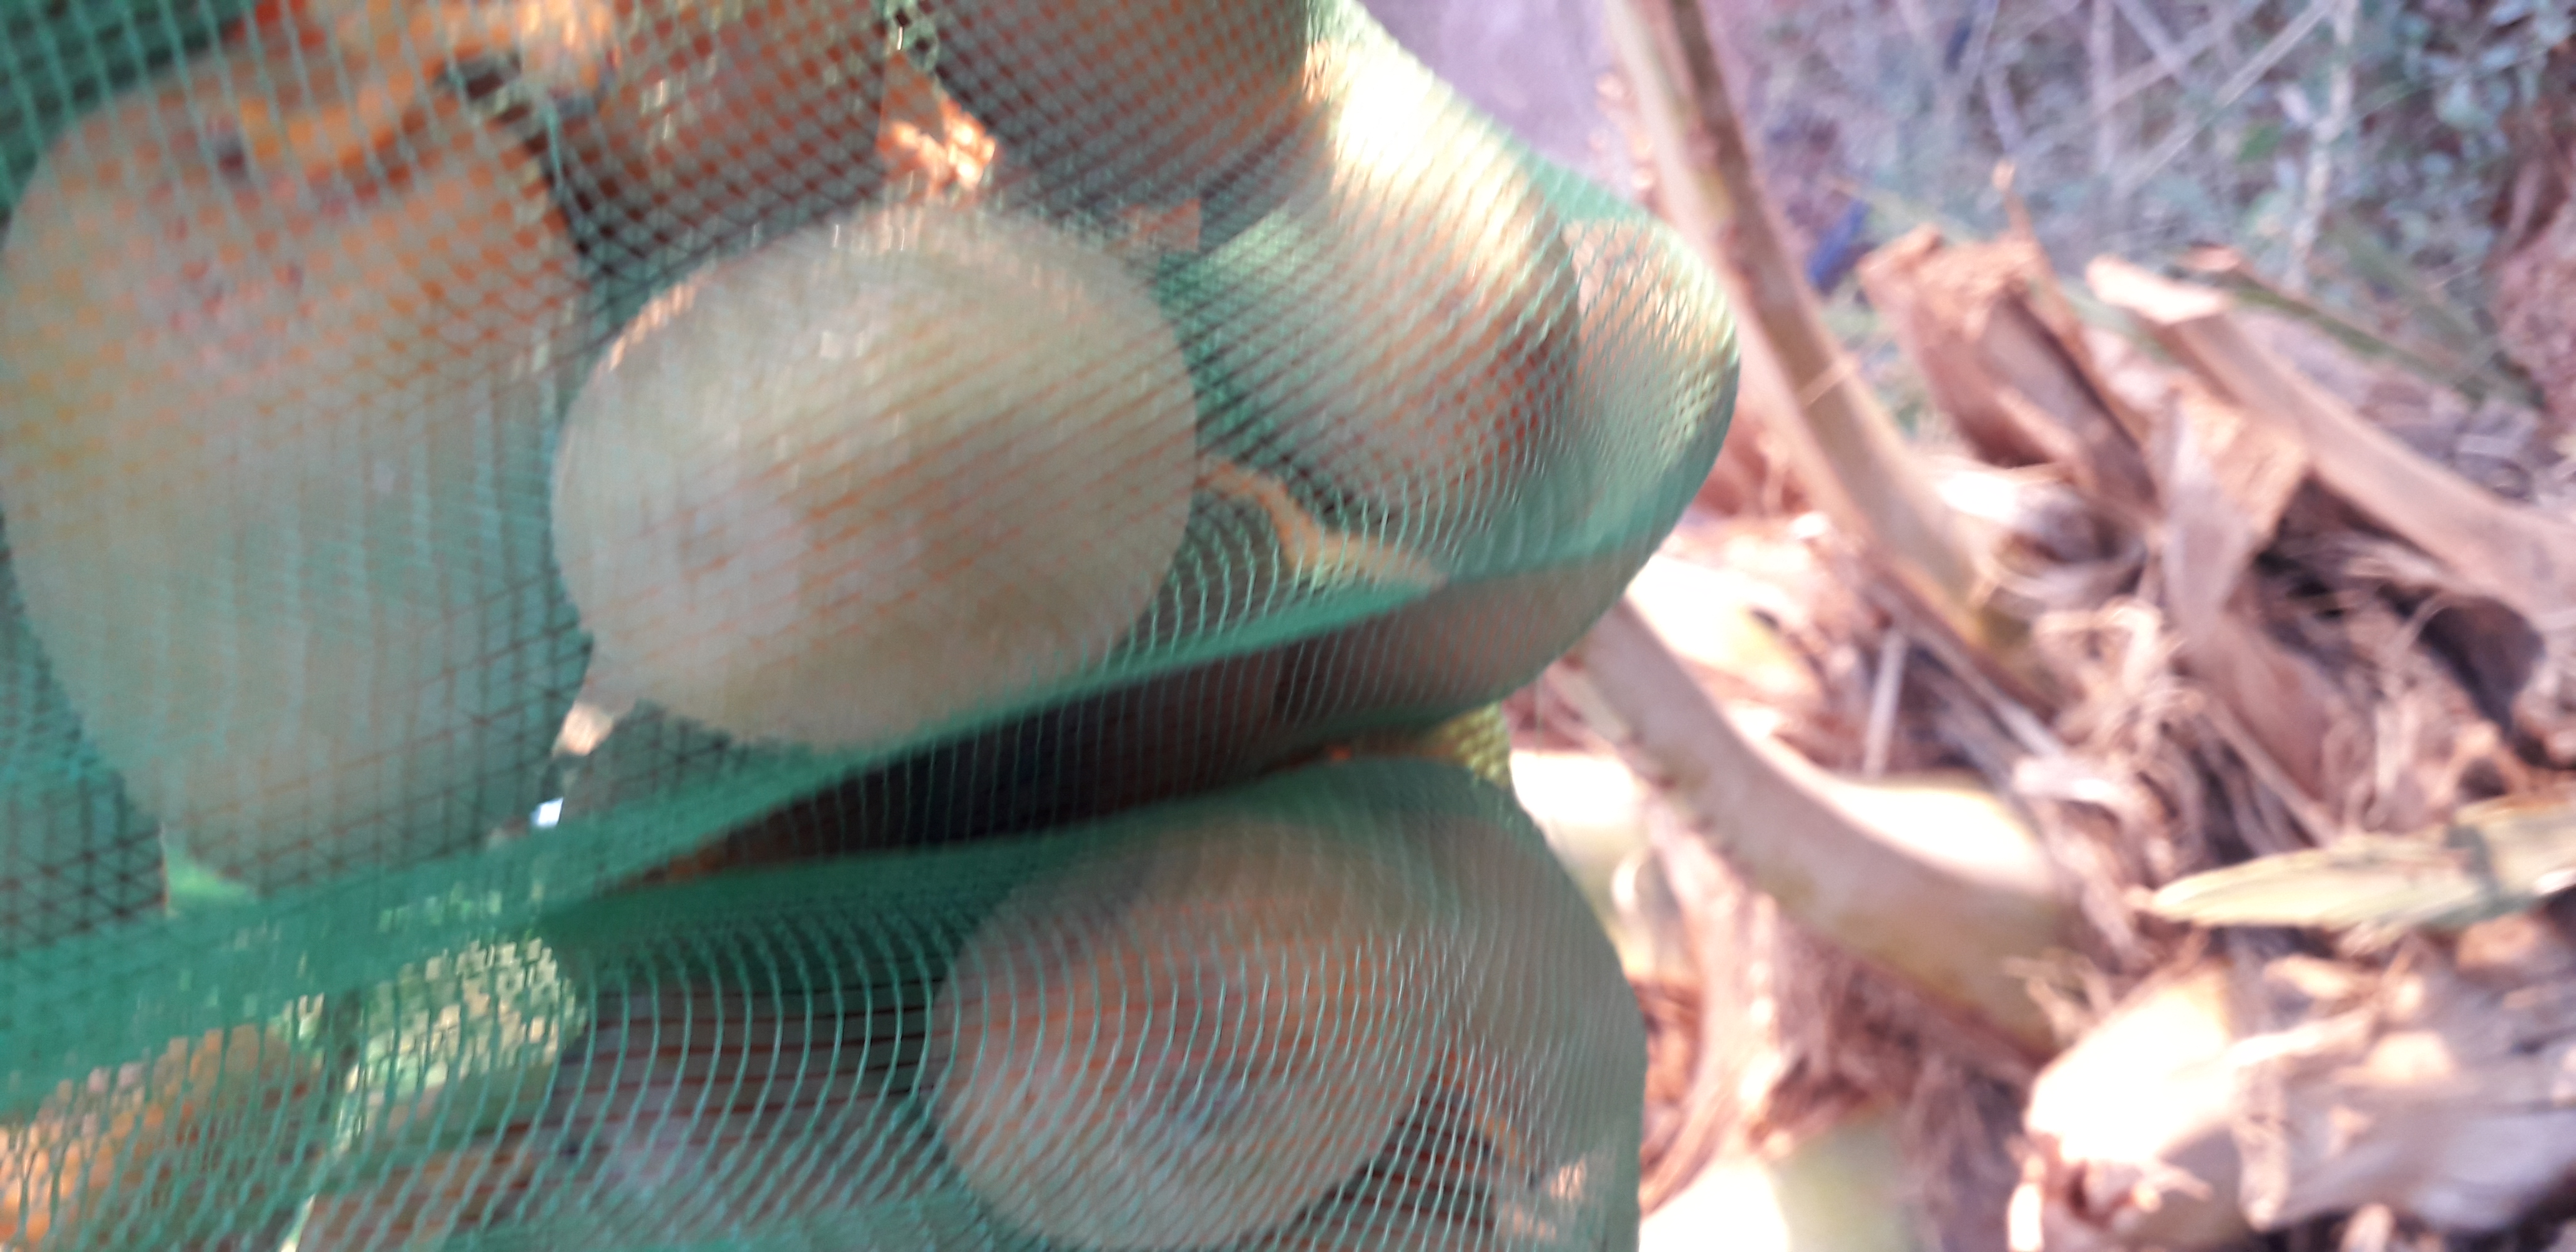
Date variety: Boumajhoul